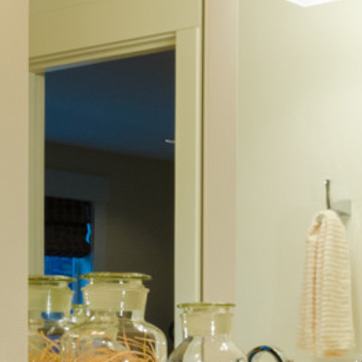
Material: mirror